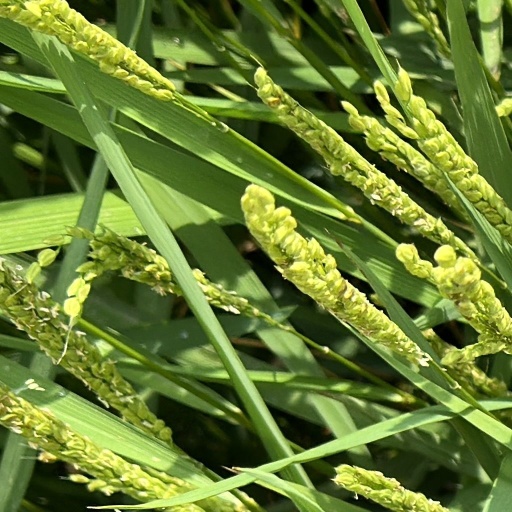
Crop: rice